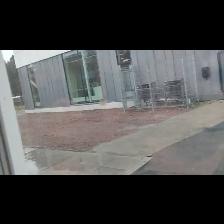
Label: NonHuman